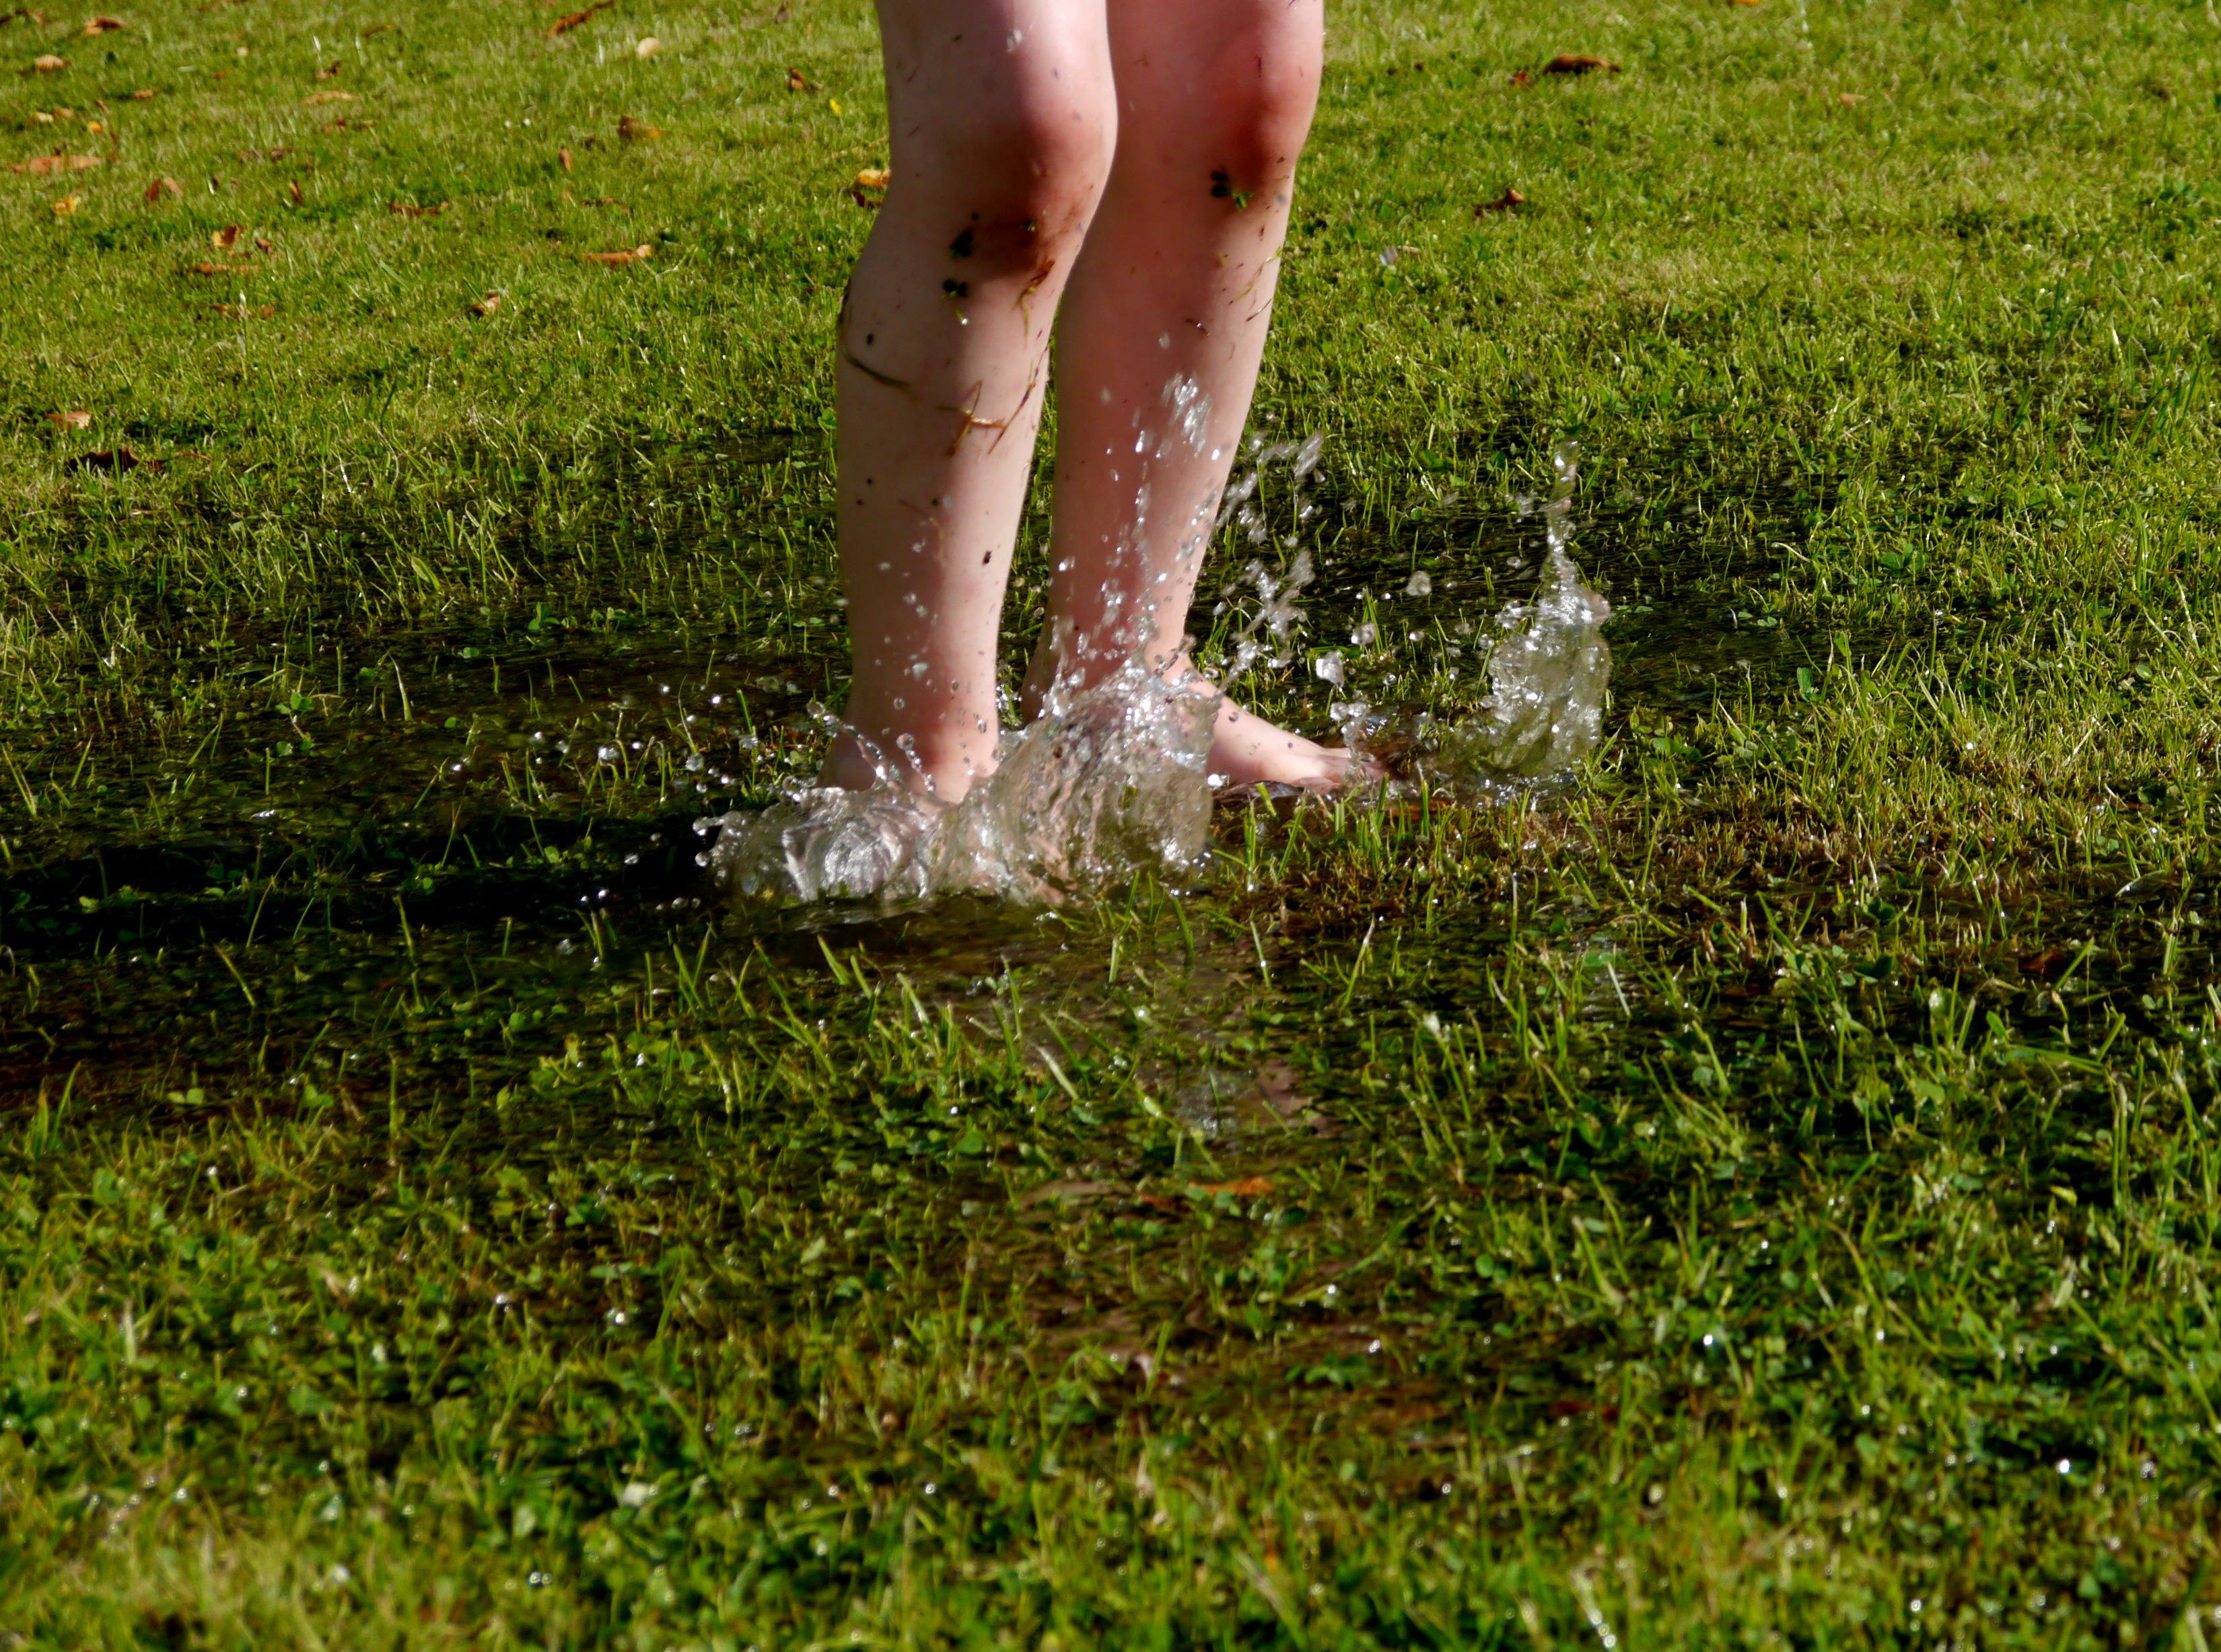
water, grass, field, lawn, meadow, leg, green, soil, agriculture, splashing, wetland, habitat, children's feet, natural environment, grass family